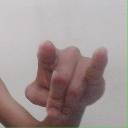
अक्षर: च